Zhengzhou BRT Route B1

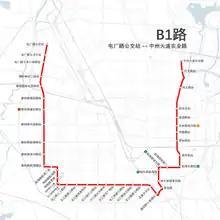
B1 Trunk Route

The route is U-shaped, running on Zhongzhou Avenue, Weilai Road, Hanghai Road, Tongbai Road, Wulongkou S. Road and Dianchang Road, with the eastern terminus at Zhongzhou Avenue and Nongye Road and the western terminus at Dianchang Road B/T.